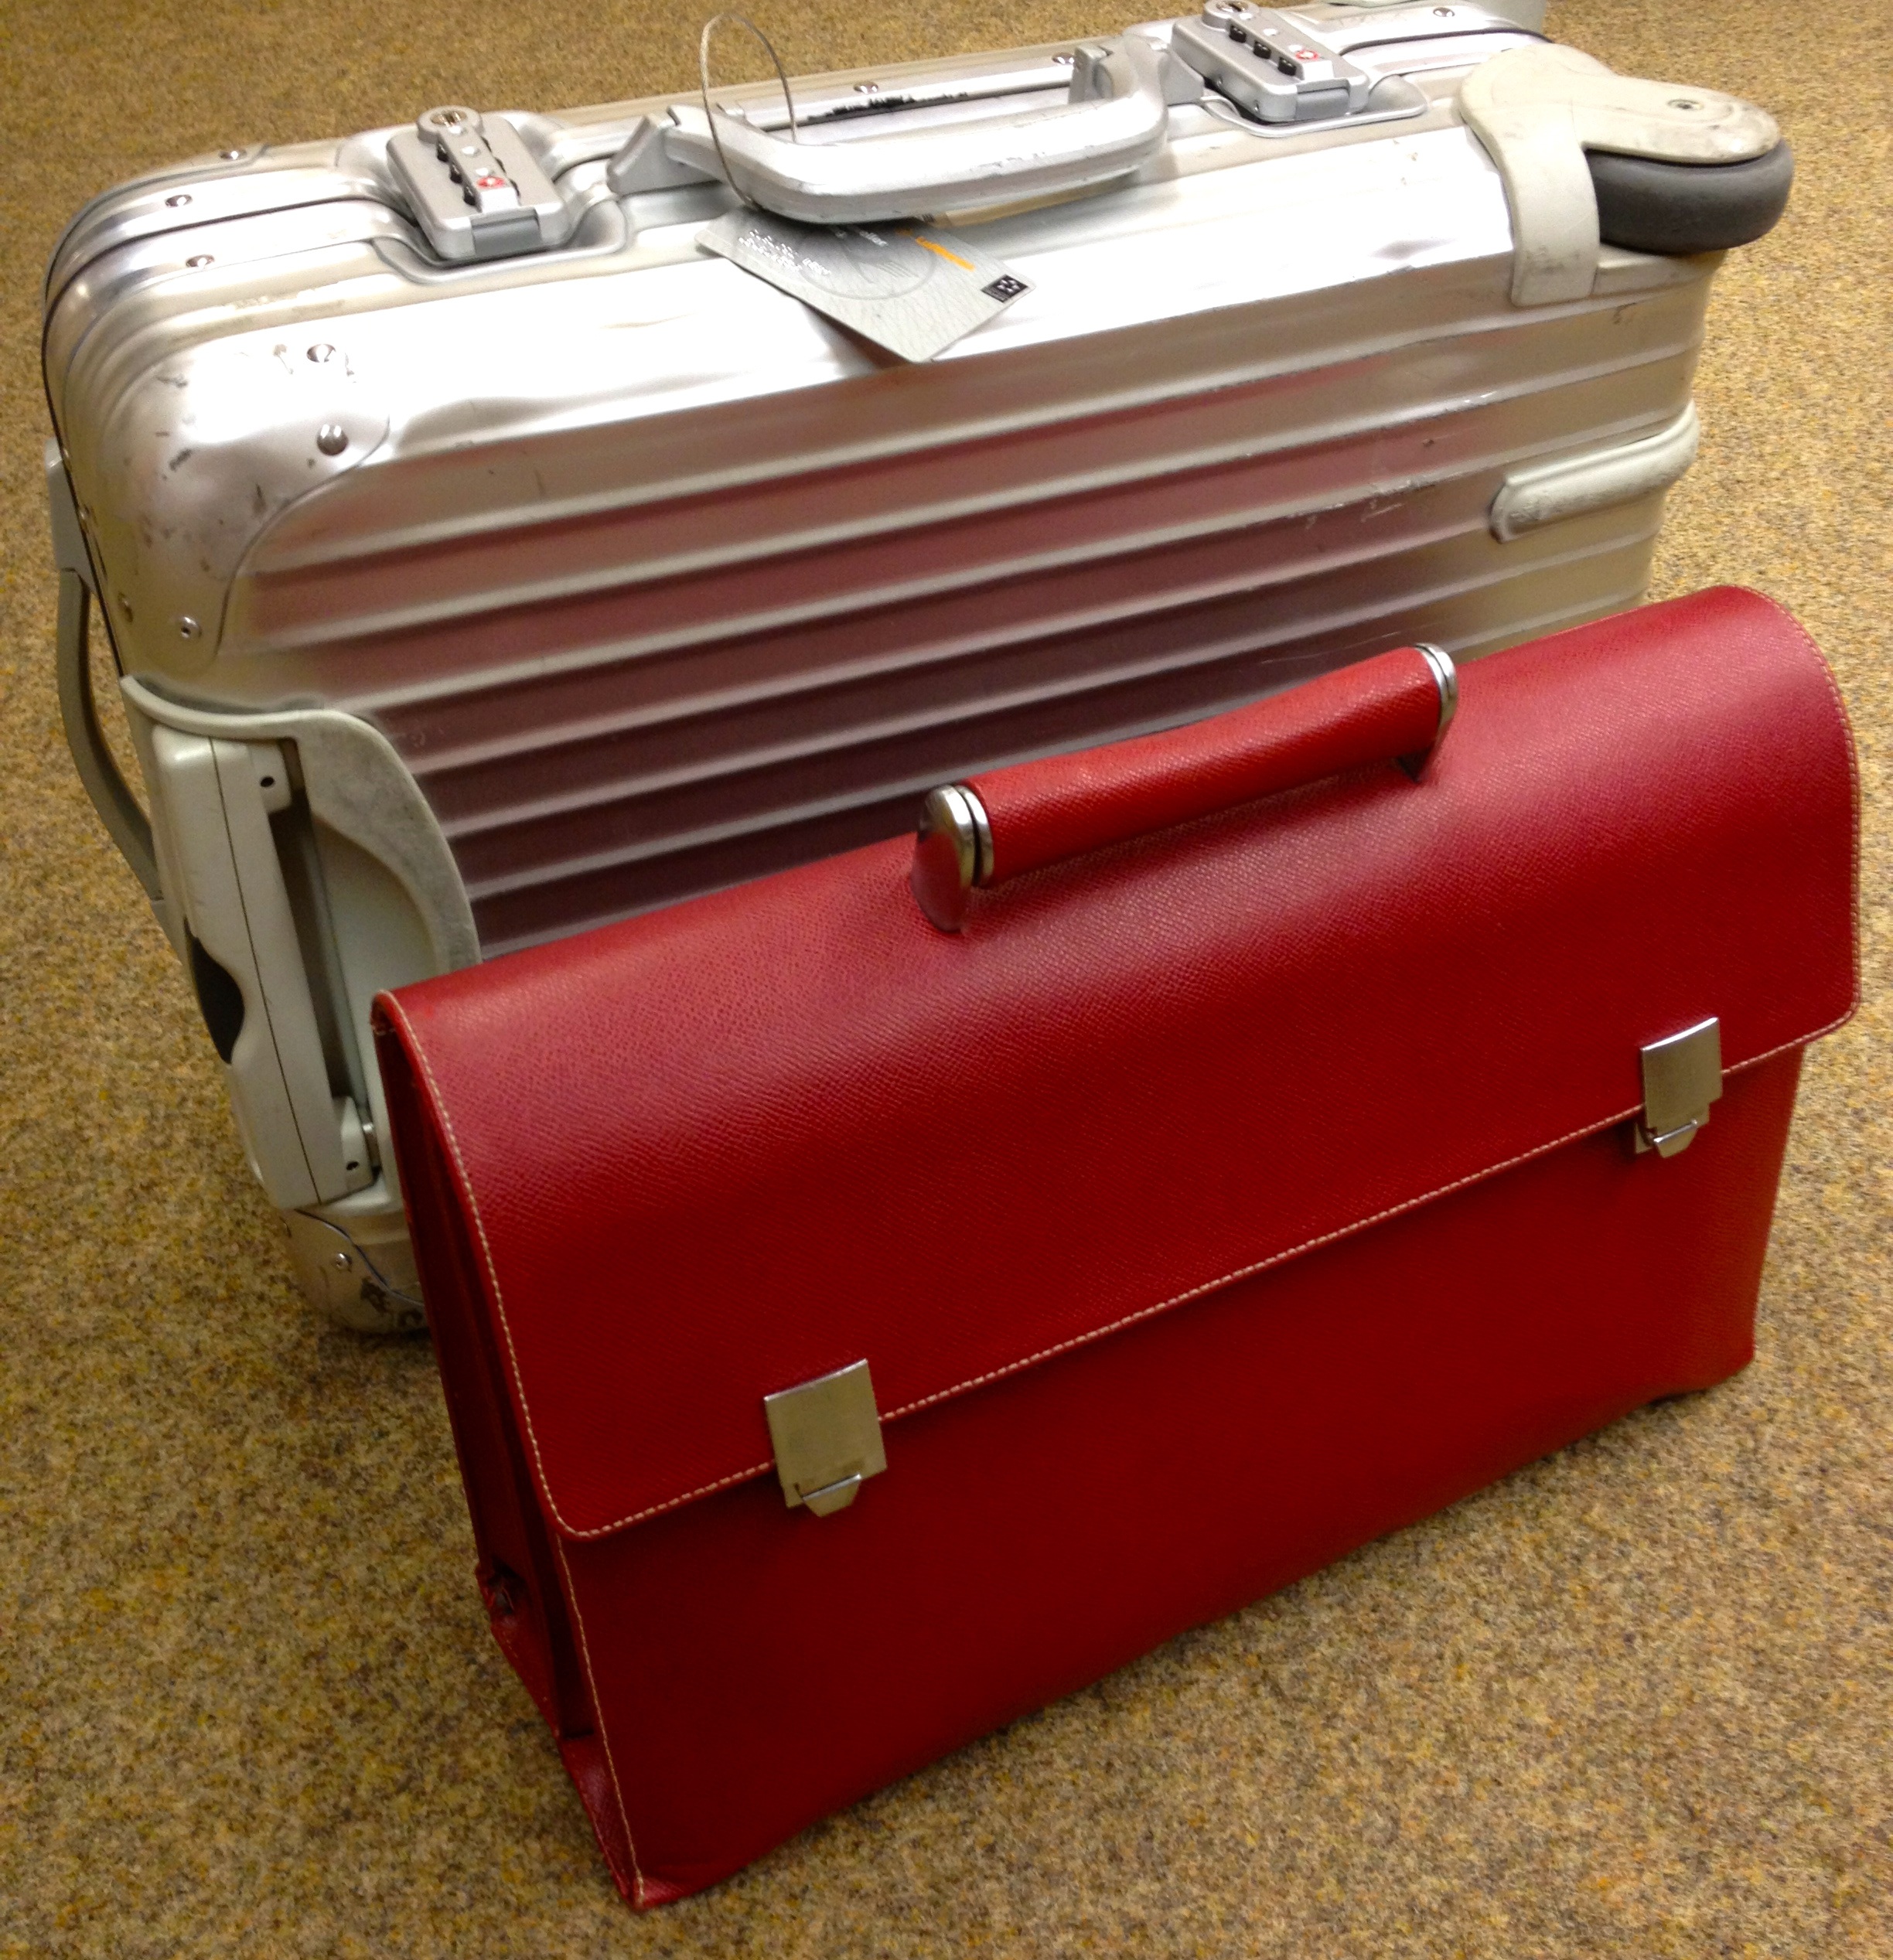
work, woman, travel, nomad, bag, luggage, briefcase, suitcase, baggage, on the go, business trip, automotive exterior, hand luggage